Alistair Harrison

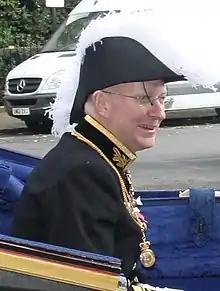
Harrison in 2014

William Alistair Harrison (born 14 November 1954) is His Majesty's Marshal of the Diplomatic Corps. He was previously Governor of Anguilla from 21 April 2009 to 23 July 2013.